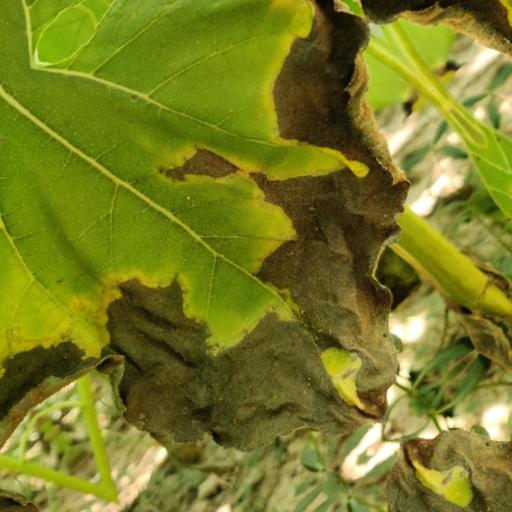
Label: Leaf_scars